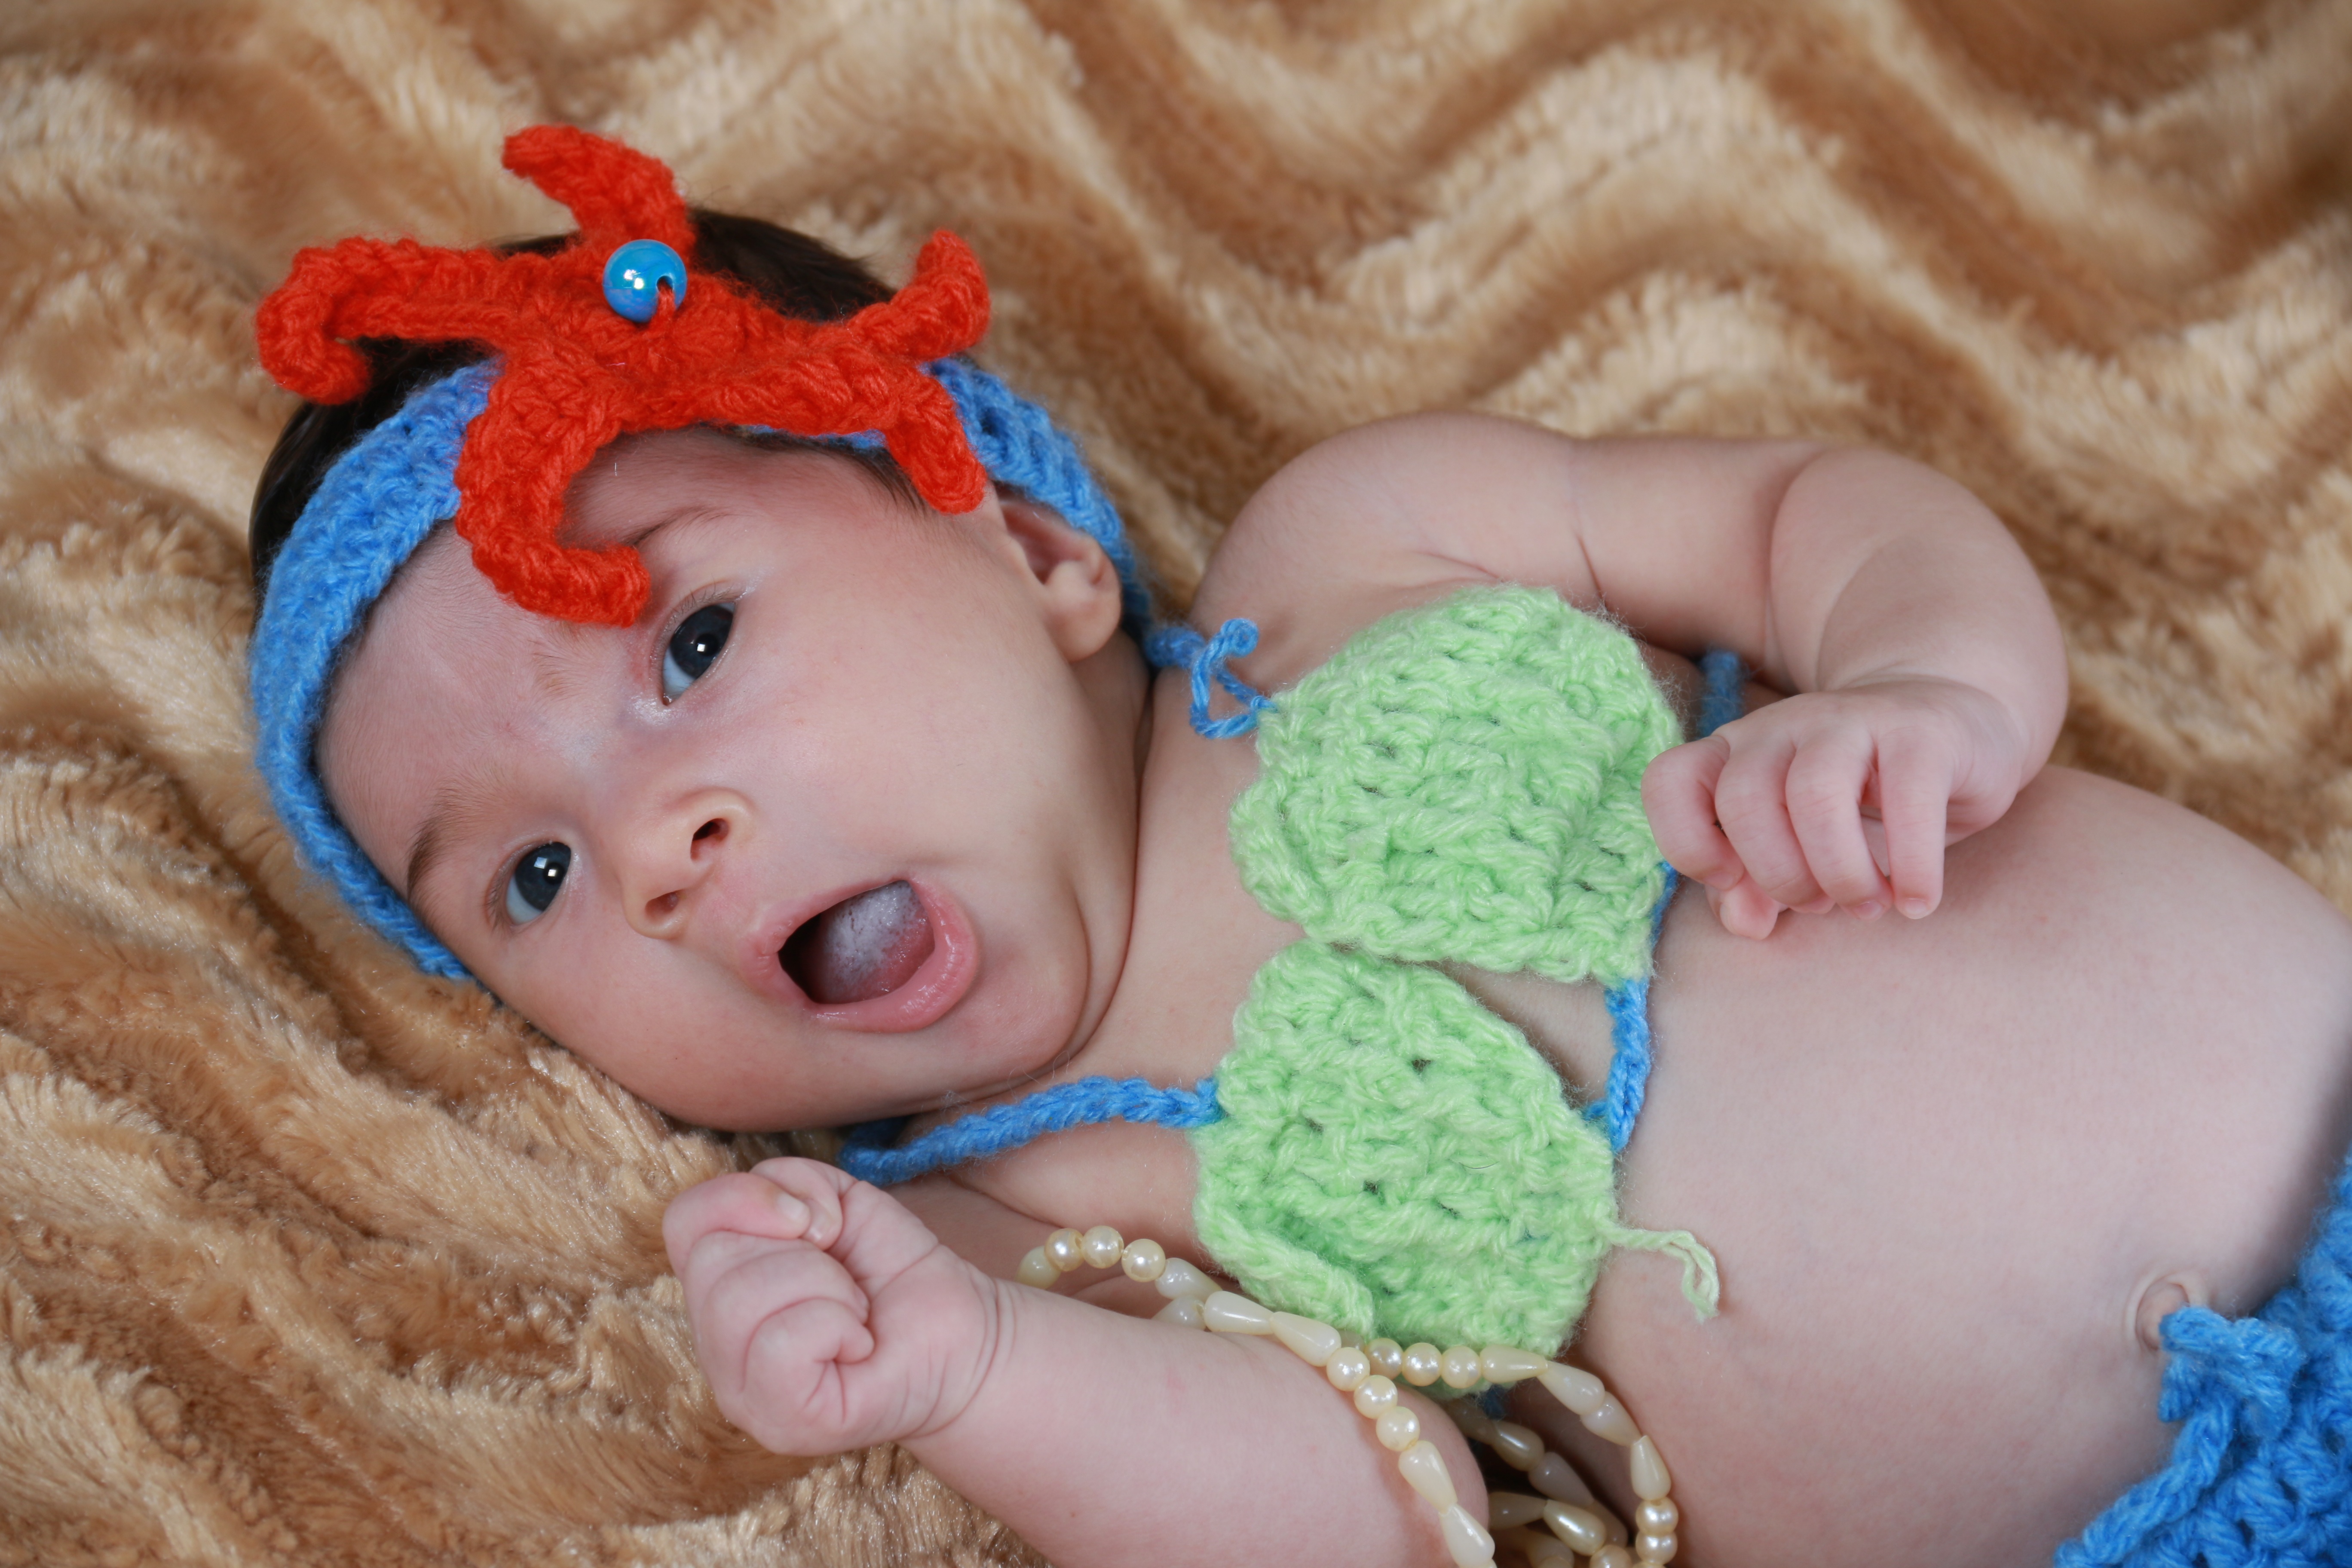
person, girl, play, cute, portrait, child, blue, baby, crochet, doll, art, happy, infant, toddler, innocence, skin, organ, purity, sweetness, linda